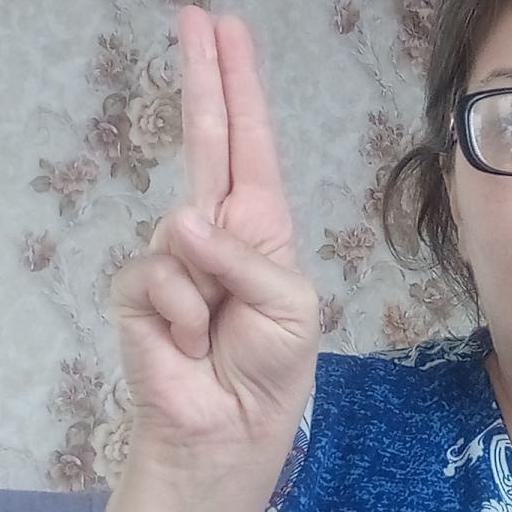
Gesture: two_up